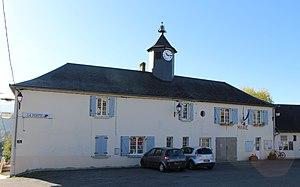
Mairie de Tuzaguet (Hautes-Pyrénées)
Tuzaguet est une commune française située dans le département des Hautes-Pyrénées, en région Occitanie.